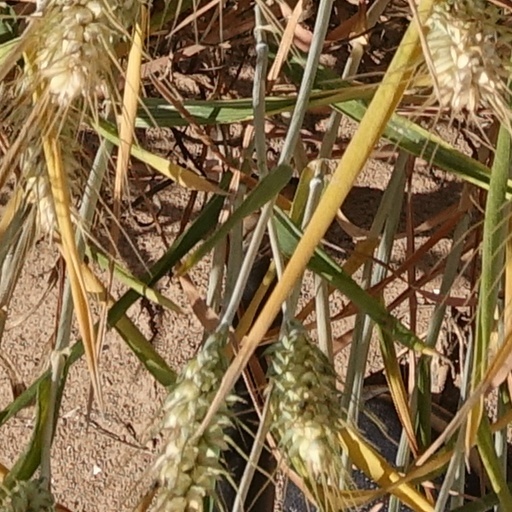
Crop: wheat